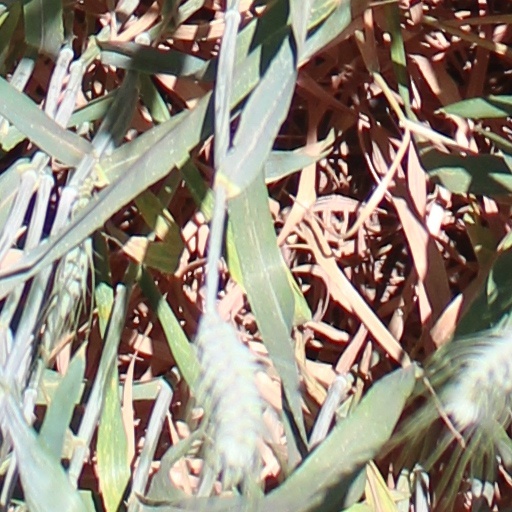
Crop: wheat